Richard Arvin Overton

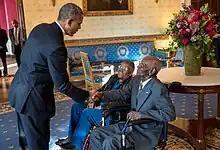

Overton gained media attention during the 2013 Memorial Day weekend when he told Fox News he would spend his Memorial Day "smoking cigars and drinking whiskey-stiffened coffee." Overton had been known to smoke about a dozen cigars a day. On that same Memorial Day, Overton met with Texas Governor Rick Perry. Overton was also invited to the White House where he met with President Barack Obama, and to the Veterans Day ceremony at Arlington National Cemetery, where he was singled out by name for praise by the President.